Luke Morgan

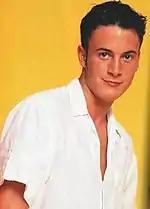
A promotional image of Luke as he appeared in his first stint.

Luke becomes depressed and attempts suicide so Adam encourages him to talk to someone and Luke tells his family that he was raped. Sue, Adam and Mandy are supportive, whereas Andy struggles to believe his son. Darren is spiteful towards Luke and believes Luke is gay and lying about the rape. Annoyed at Darren's behaviour, Mandy ends their relationship and supports Luke. Sue begins to struggle with the pressure of the rape and begins taking medication. After Mark intimidates him, Luke decides to inform the police he was raped and Mark, along with his two friends, are charged with assault and rape. Believing the family will be disowned by the community, Andy asks Luke to drop the charges and later, Mark harasses Luke and tells him that he won't be believed. At the trial, Mark and his friends are found guilty and Mark is sentenced to eight years imprisonment, whereas the friends are sentenced to three years imprisonment.